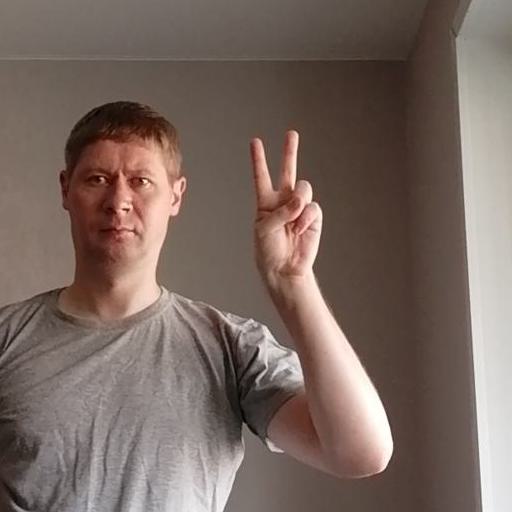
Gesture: peace